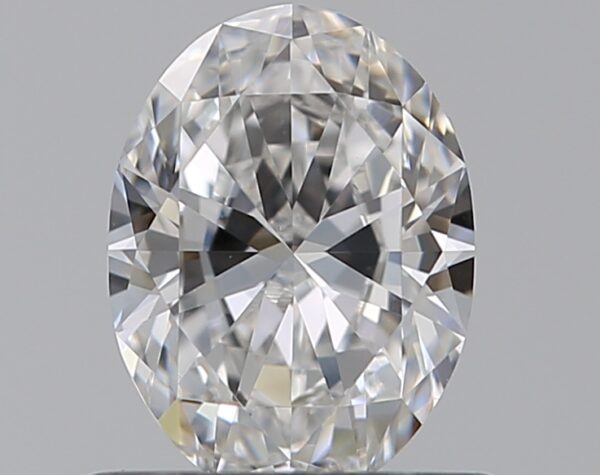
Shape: oval
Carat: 0.59
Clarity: VS1
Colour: E
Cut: VG
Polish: EX
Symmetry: EX
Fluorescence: F
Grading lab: GIA
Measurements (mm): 6.39 x 4.74 x 2.84